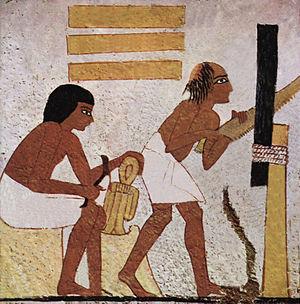
La plomberie est un métier très ancien, dont l'origine remonte à la construction des pyramides en Égypte antique ; attesté par des tuyaux en cuivre vieux de 4 500 ans, c'est un métier qui n'a cessé de s'améliorer et de se développer au cours des siècles et des générations de plombiers qui l'on servi.